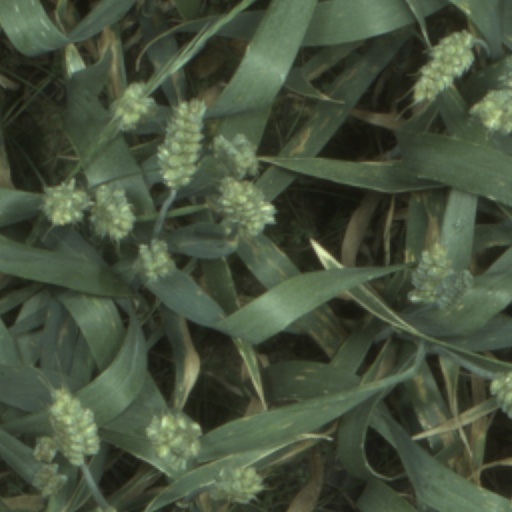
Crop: wheat